Nicholas (komes)

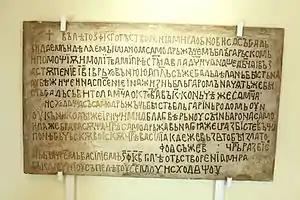
Inscription in the National Historical Museum of Bulgaria citing Nicholas and Ripsime as grandparents of Ivan Vladislav, the son of Aron.

The "komes" ("count") Nicholas was a local ruler in Bulgaria, and progenitor of the Cometopuli ("the sons of the count") dynasty.